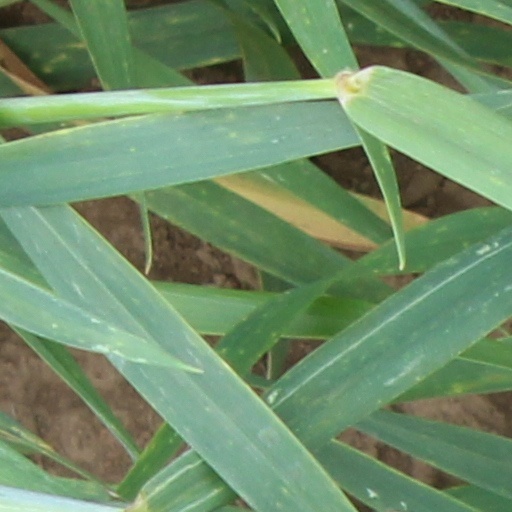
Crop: wheat